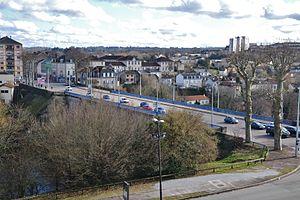
Le pont Neuf de Limoges, vu depuis les jardins de l’Évêché (Haute-Vienne, France)
Le Pont Neuf est situé à Limoges. Il a été construit sous le nom de pont Louis-Philippe entre juillet 1832 et 1838. Il permet de relier le centre ville au quartier du Sablard, et supporte l'ancienne RN 20, qui permet de relier le centre de Limoges à la route de Clermont-Ferrand et à l'autoroute A20.